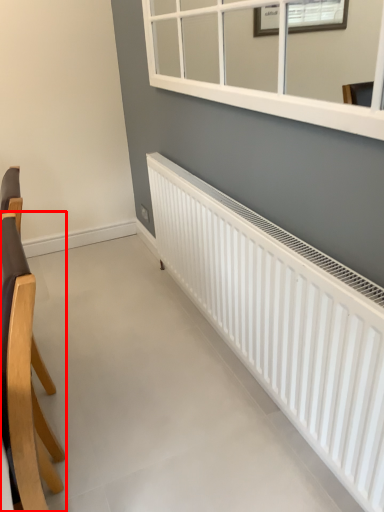
Question: From the image's perspective, where is chair (annotated by the red box) located in relation to radiator in the image? Select from the following
(A) above
(B) below
Answer: B